Airway Radio Station

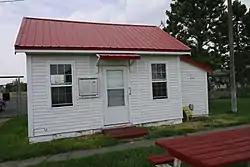
Airway Radio Station in 2017

The Airway Radio Station in Gallatin County, Montana was built by the Aeronautics Bureau of the U.S. Department of Commerce in 1933. Located on Pogreba Field at Three Forks Airport, the radio station was part of a series of federally-constructed airway stations built during the early years of U.S. civil aviation. The station housed the radio range and ground-to-air radio systems that aided airmail pilots flying on the Minneapolis-Spokane-Seattle civil airway. The station was moved from its original location at Seifert Field, near Belgrade, Montana, to Pogreba Field in 1953, where it now serves as a terminal at Three Forks Airport. The Airway Radio Station was listed on the National Register of Historic Places on November 5, 1998.